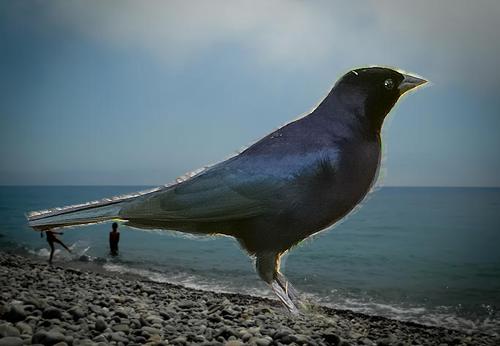
Bird species: Shiny_Cowbird
Bird type: landbird
Background: water